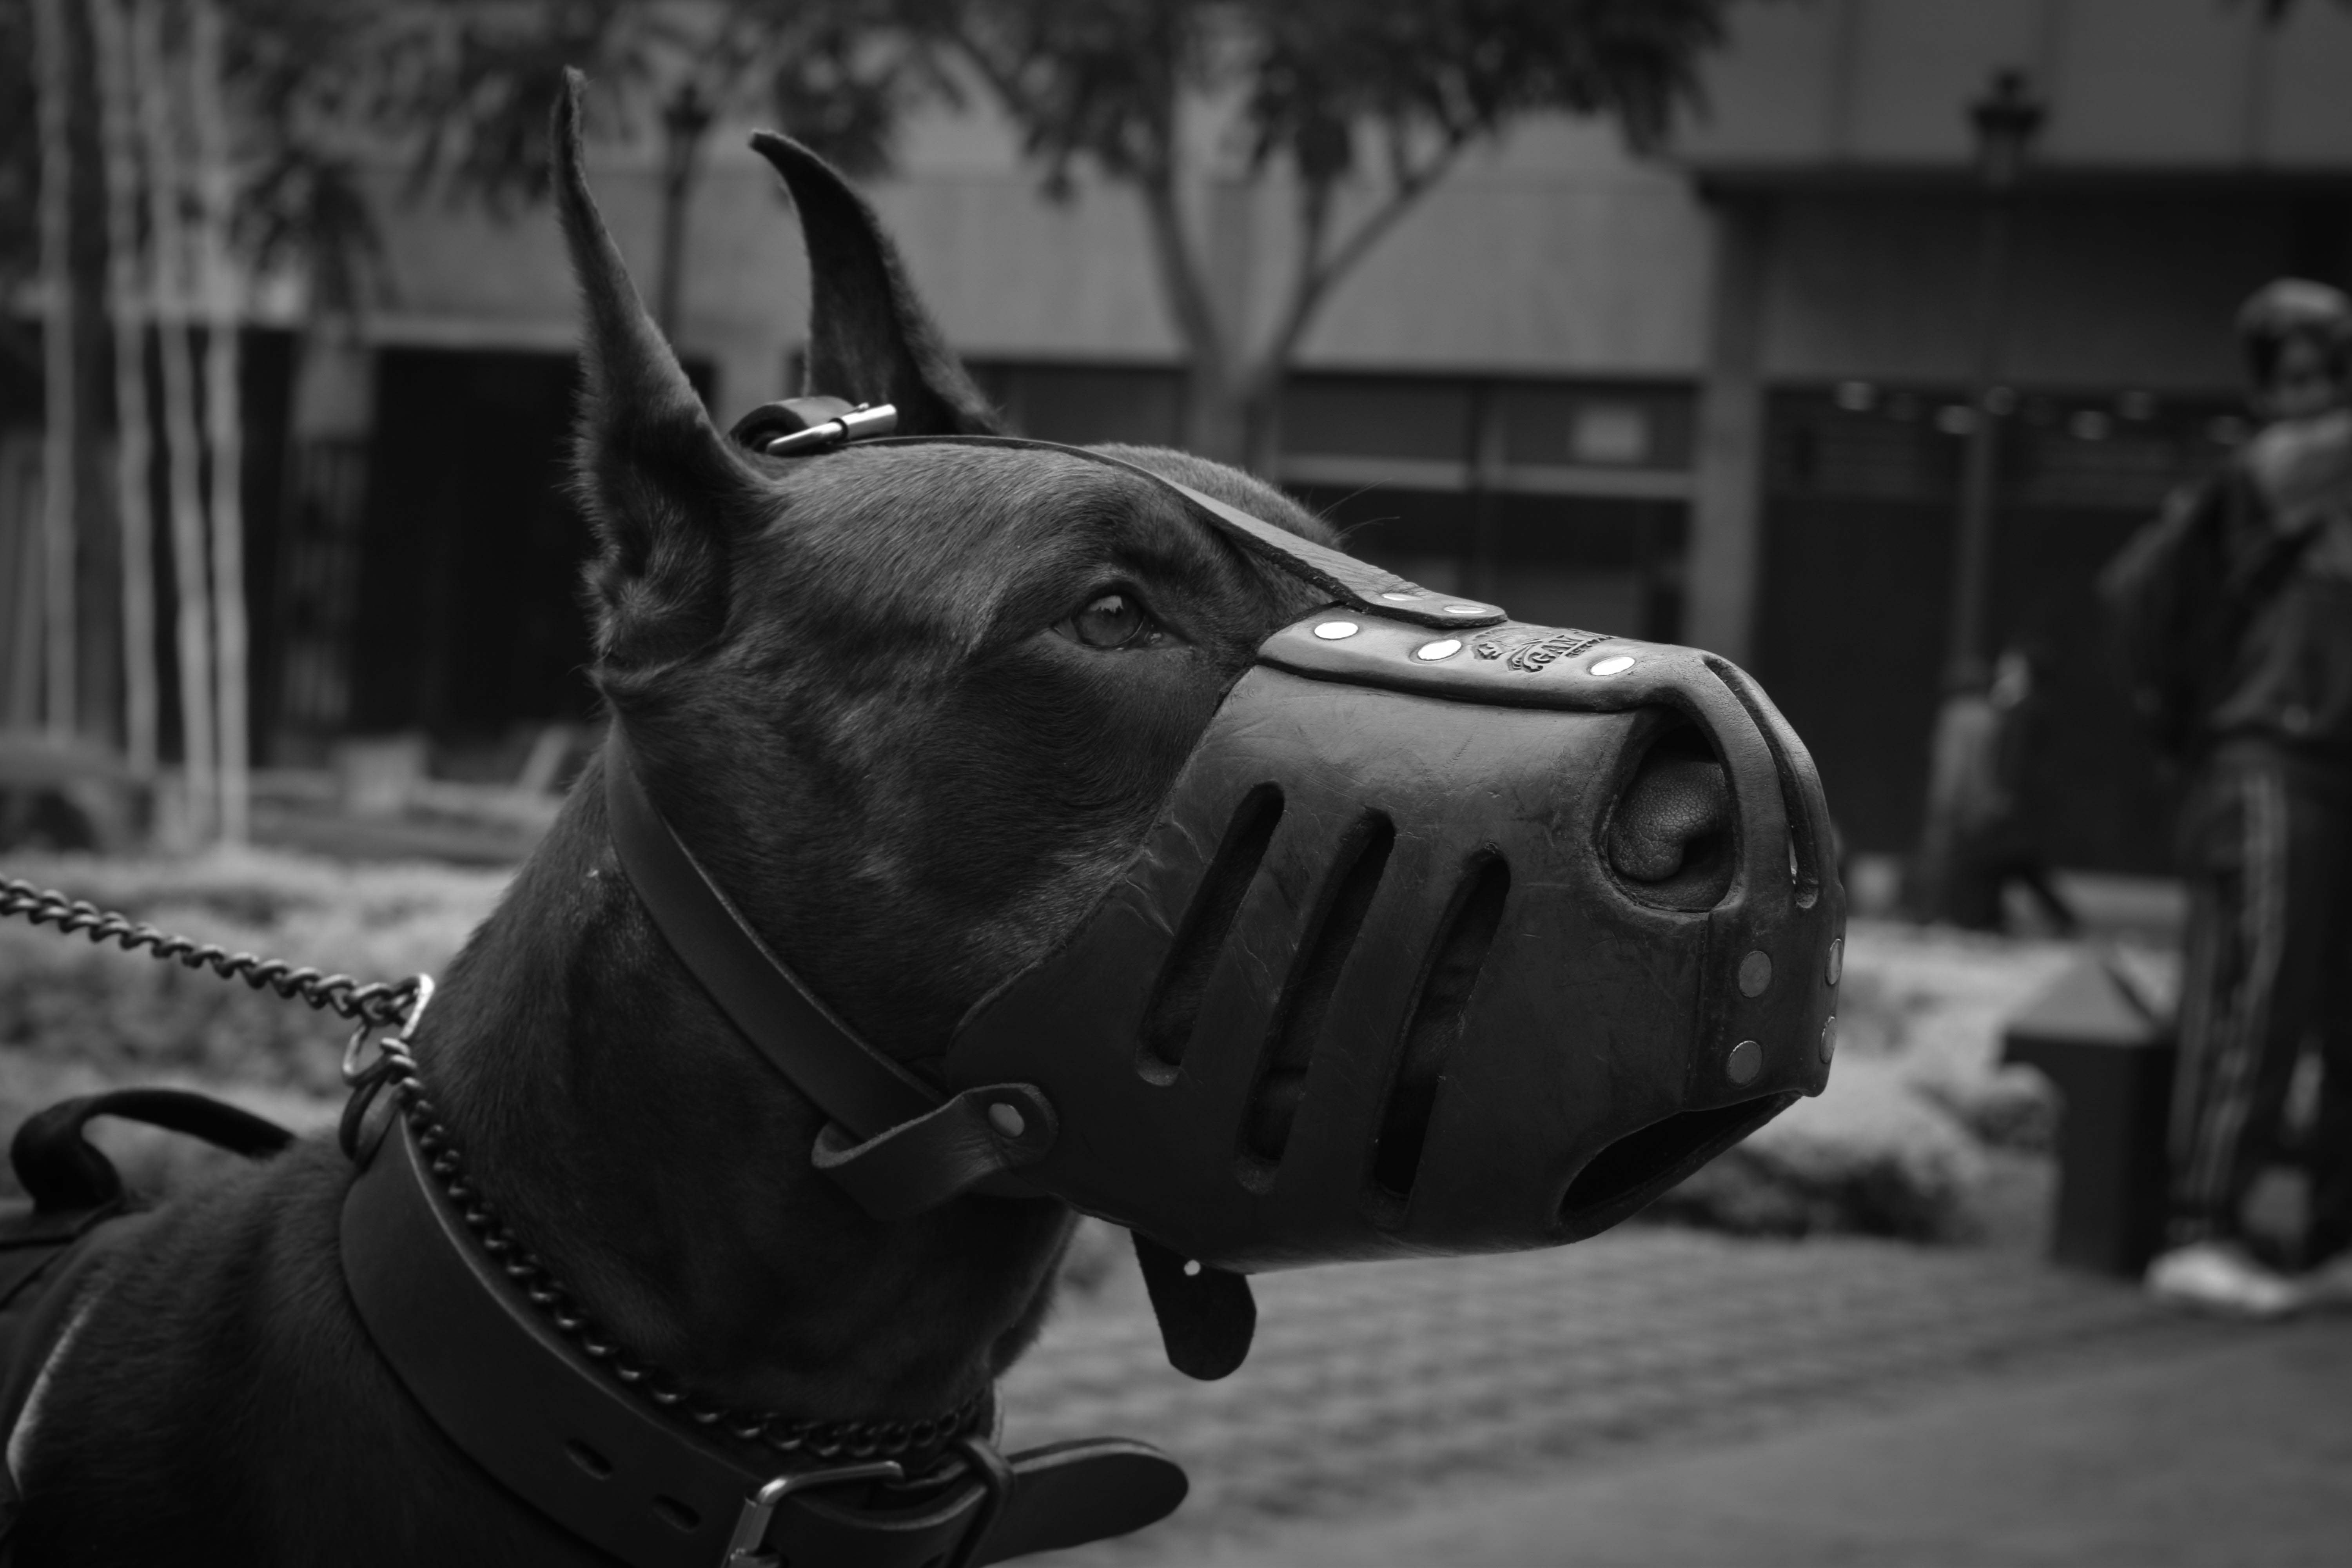
black, snout, dog, canidae, black and white, monochrome, dog breed, photography, statue, guard dog, non sporting group, carnivore, ancient dog breeds, Bull and terrier, style, street, bull terrier, sculpture